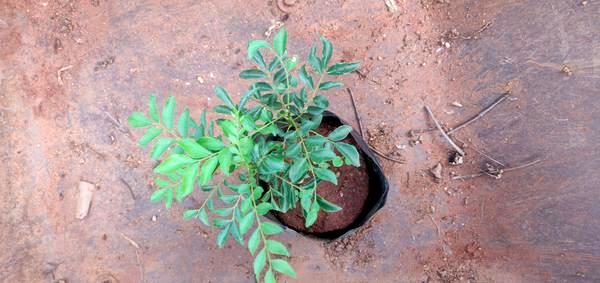
Plant: Curry_Leaf